George Edgcumbe, 1st Earl of Mount Edgcumbe

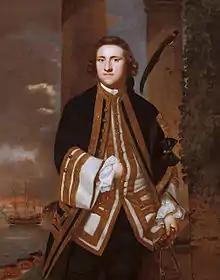
"The Earl of Mount Edgcumbe, by Joshua Reynolds"

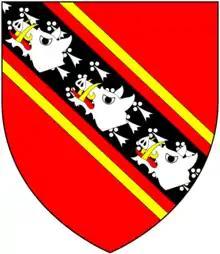
Arms of Edgcumbe: "Gules, on a bend ermines cotised or three boar's heads couped argent"

Admiral George Edgcumbe, 1st Earl of Mount Edgcumbe, PC (3 March 1720 – 4 February 1795) was a British peer, naval officer and politician.